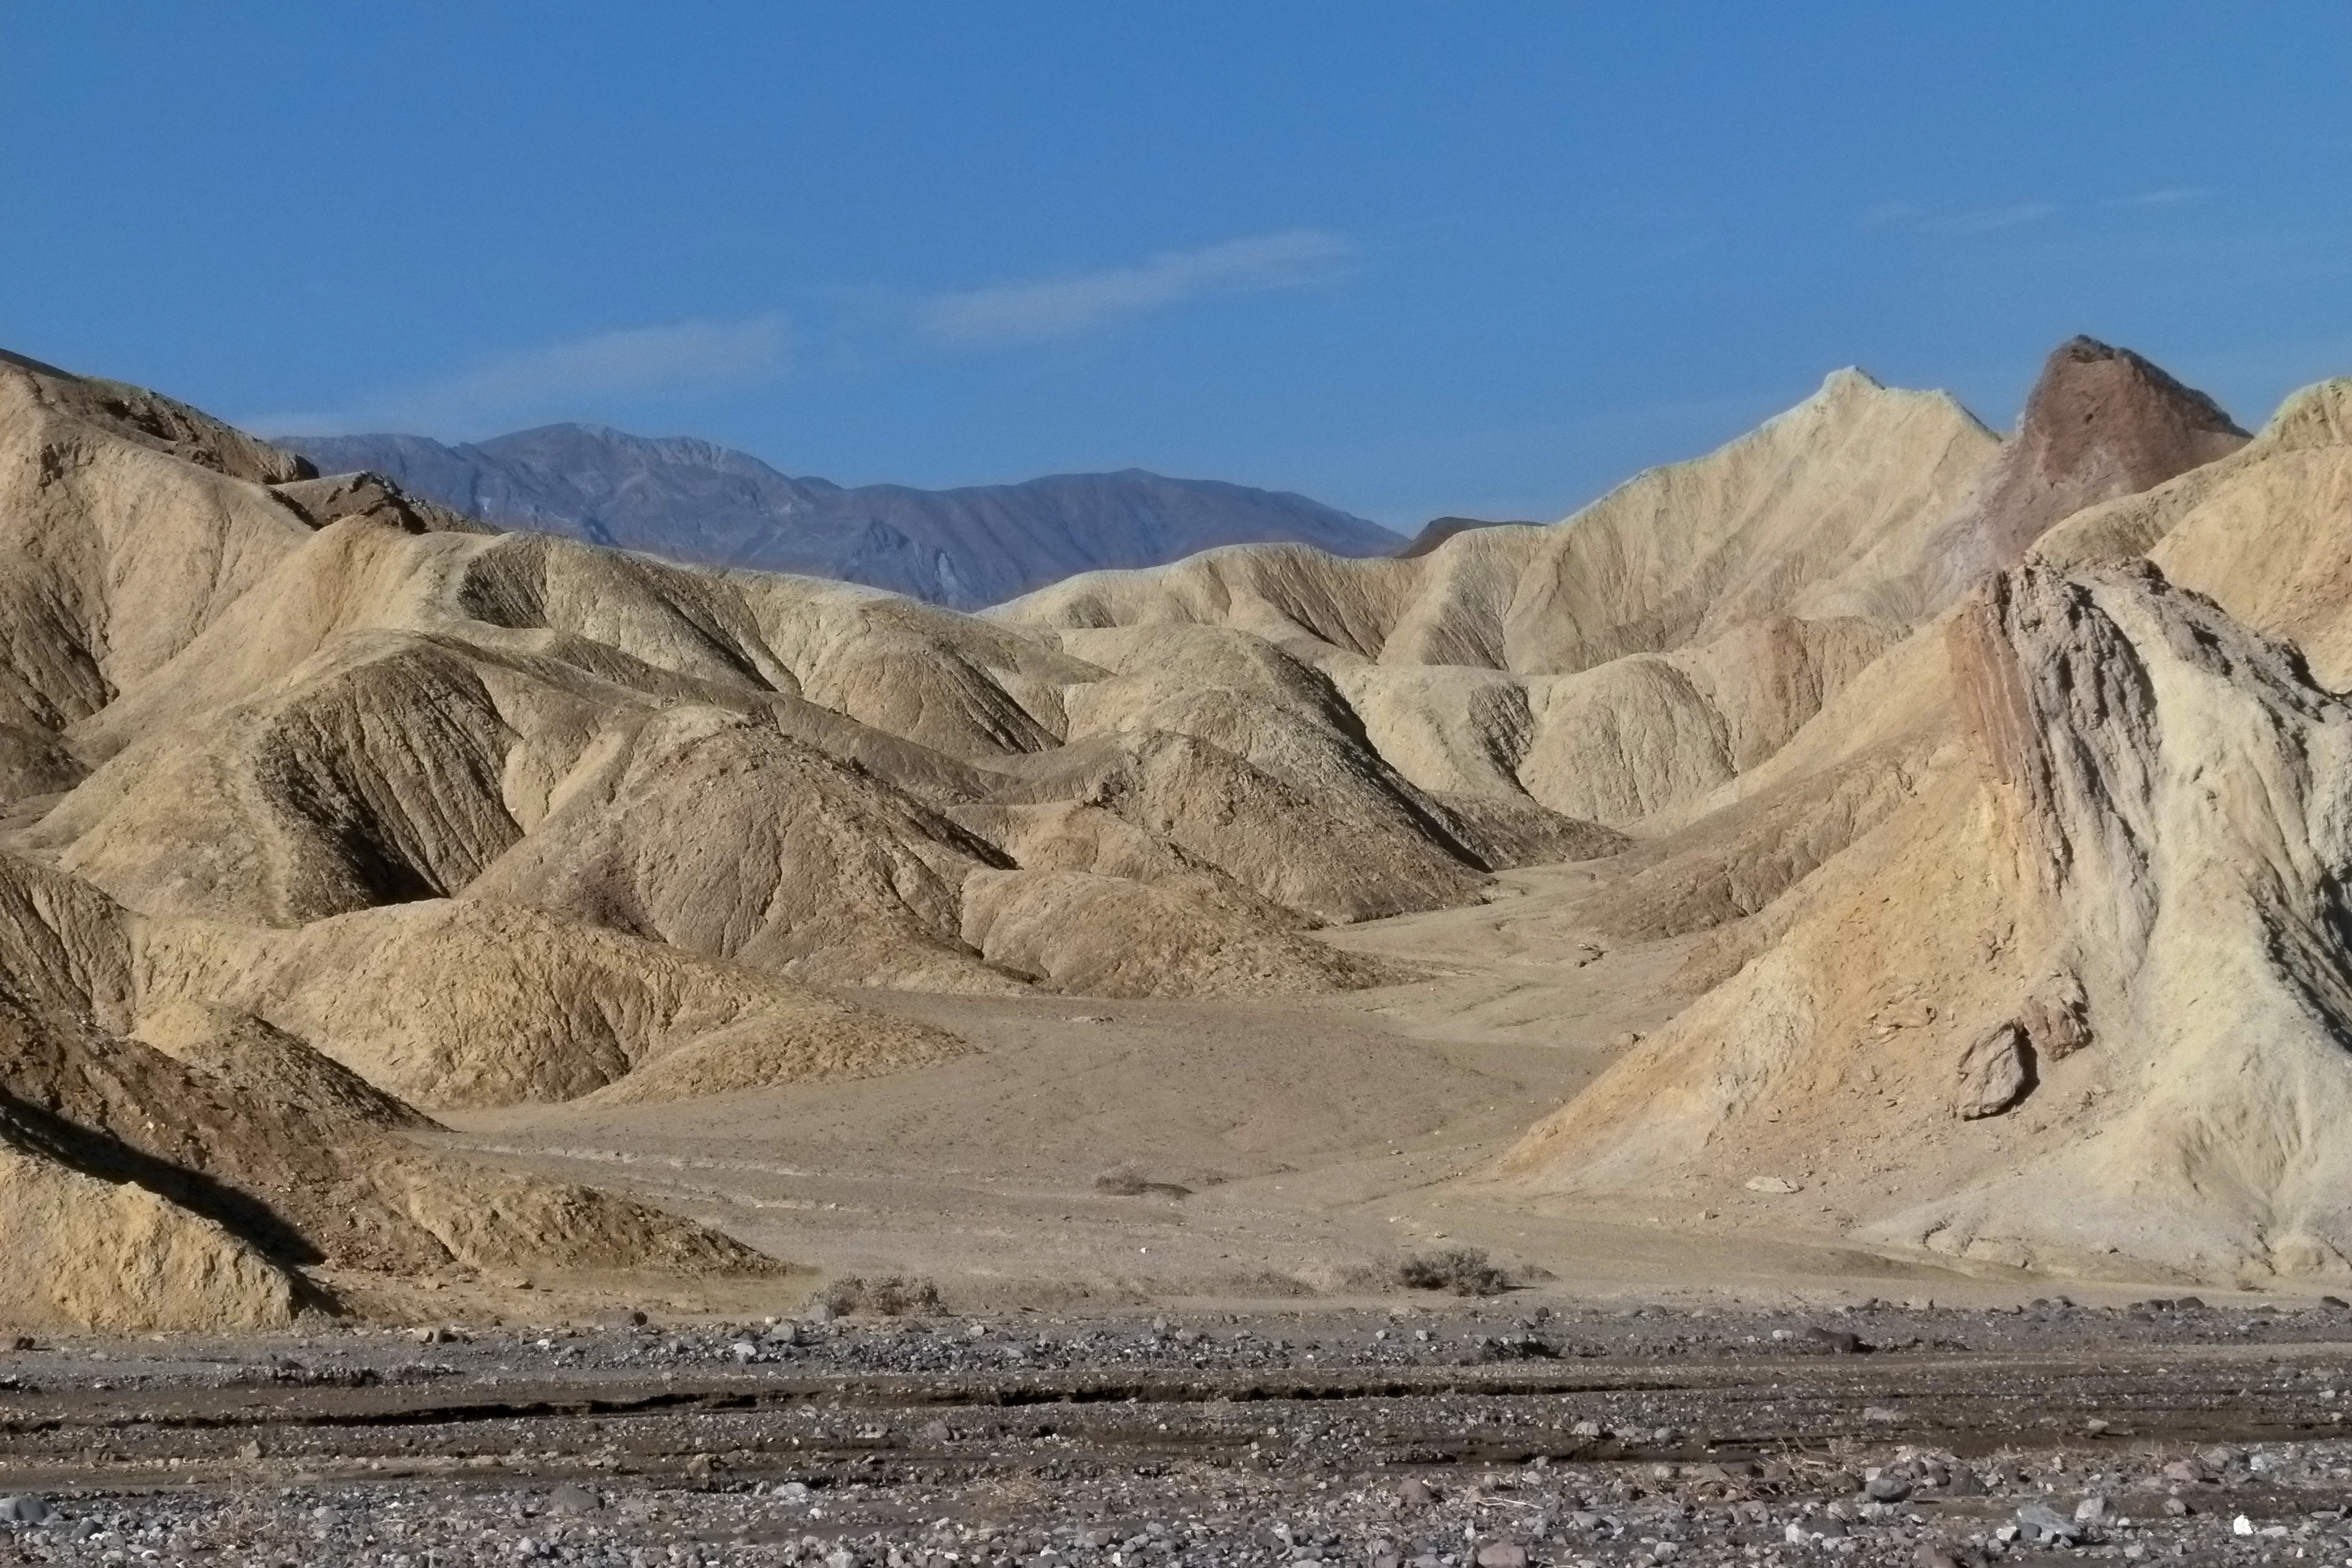
landscape, nature, sand, rock, desert, valley, formation, dry, scenery, usa, terrain, california, material, erosion, geology, badlands, hot, plateau, tourist attraction, zabriskie, wadi, death valley, landform, sand stone, zabriskie point, natural environment, geographical feature, aeolian landform